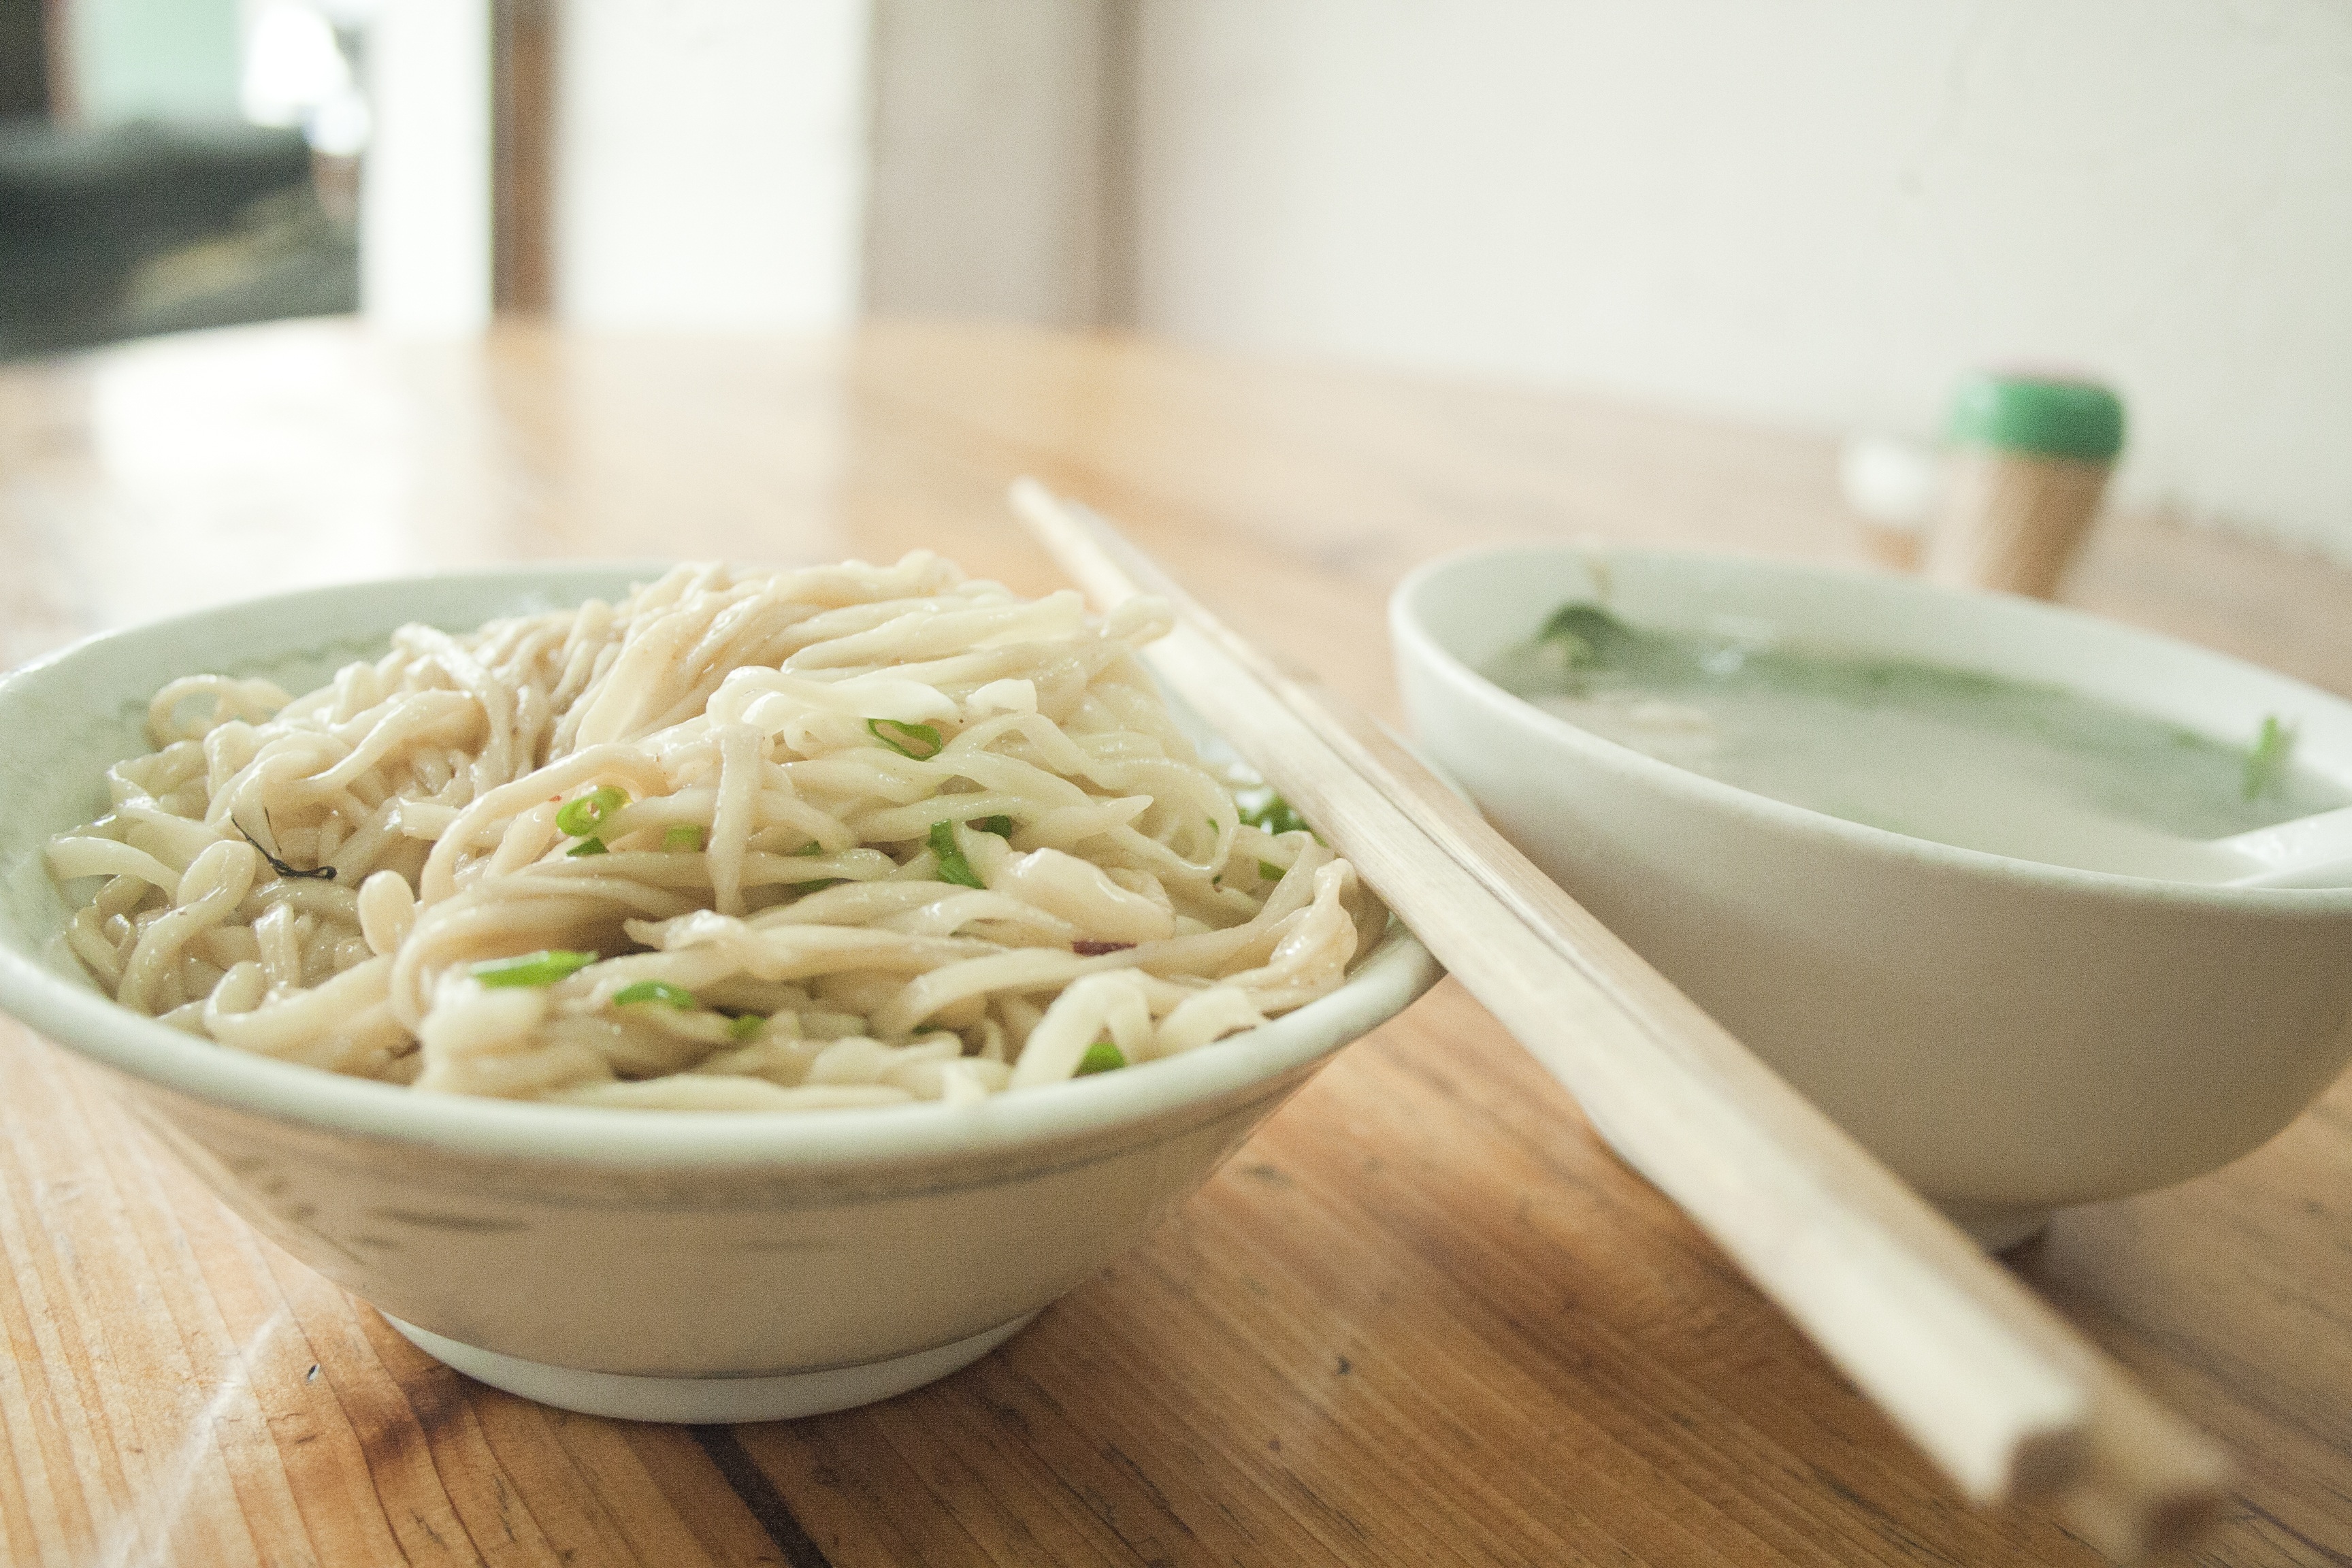
dish, food, produce, vegetable, breakfast, snack, cuisine, soup, noodle, asian food, noodles, china, guangdong, spaghetti, vegetarian food, soba, udon, hakka, chinese food, pickled surface, three second soup, meizhou